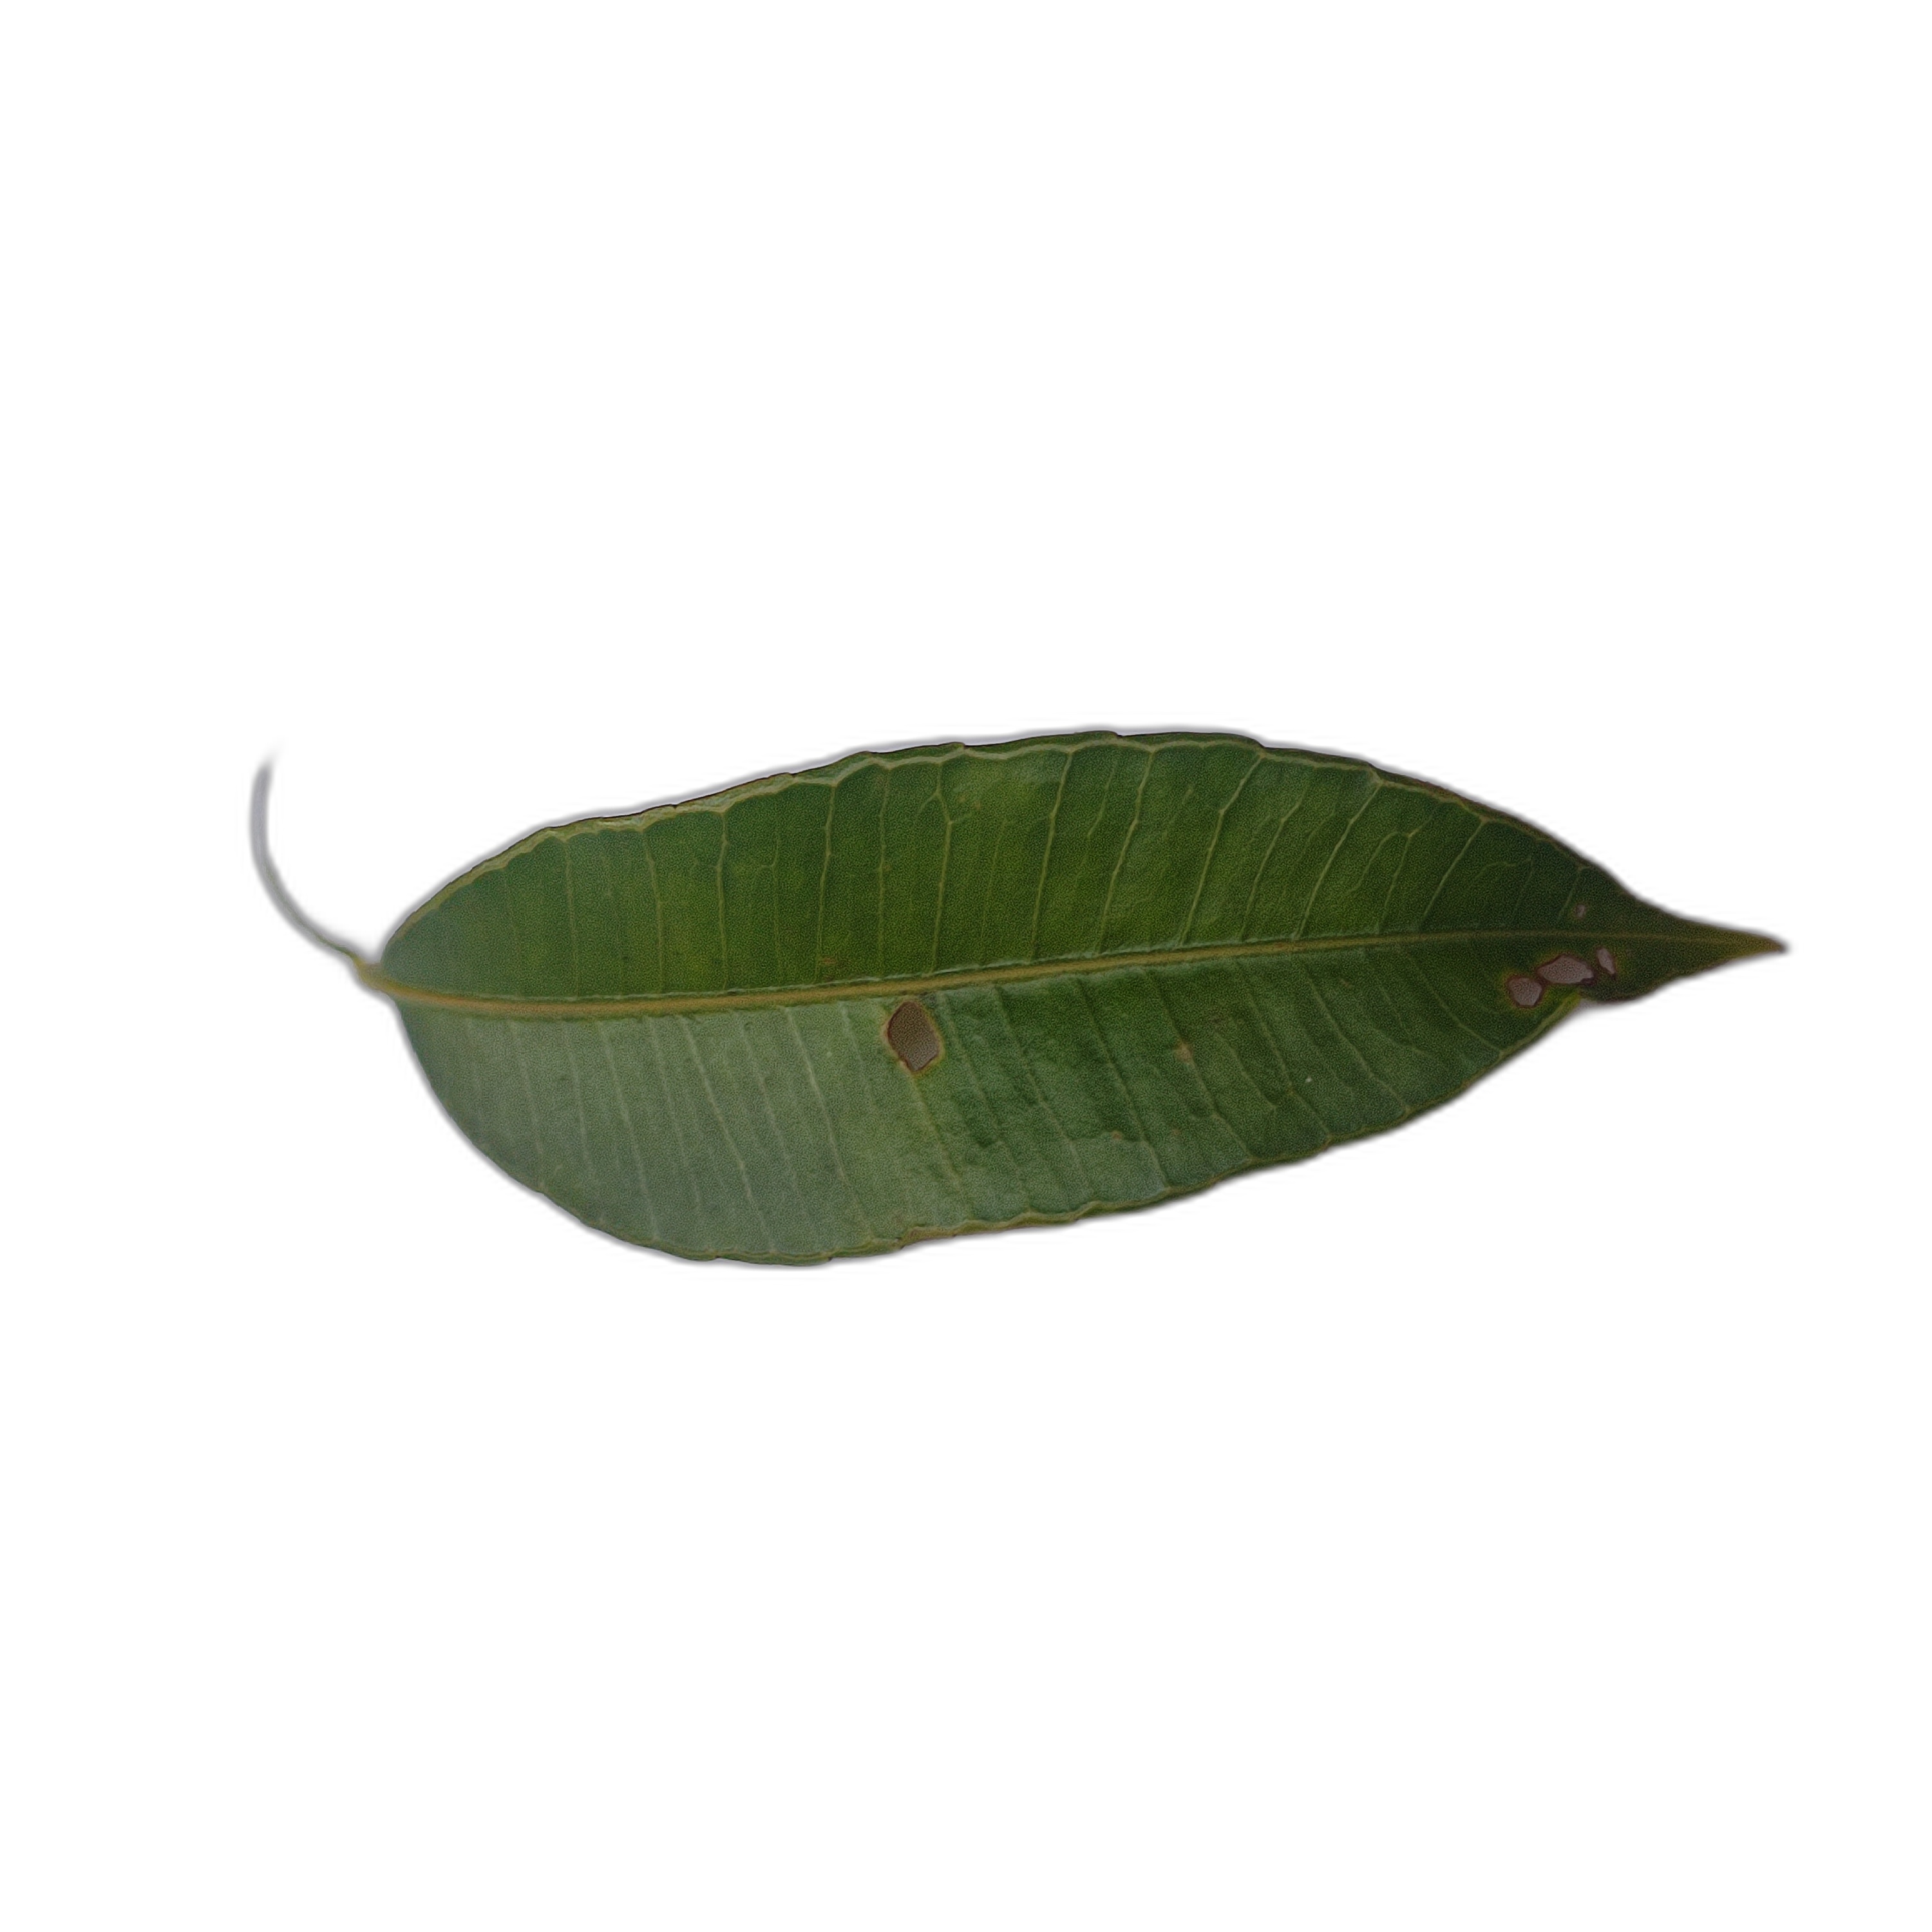
Label: healthy